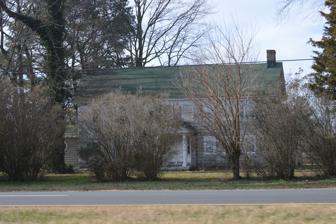
Building: Tharp House (Farmington, Delaware)
Country: United States of America
Year built: 1847
Historic house in Delaware, United States United States historic place Tharp House U.S. National Register of Historic Places Front of the house Show map of Delaware Show map of the United States Location East of Farmington on U.S. Route 13, near Farmington, Delaware Coordinates 38°52′17″N 75°34′35″W / 38.87139°N 75.57639°W / 38.87139; -75.57639 Area 1 acre (0.40 ha) Built 1847 ( 1847 ) NRHP reference No. 73000491 Added to NRHP March 20, 1973 Tharp House is a historic home located near Farmington , Kent County, Delaware ; it was the home of Delaware Governor William Tharp (1803–1865). It is a 2 + 1 ⁄ 2 -story, four-bay frame structure, with a three-bay brick rear portion. It also has a rear wing, which is thought to have been a kitchen outbuilding joined to the main body of the house. It was listed on the National Register of Historic Places in 1973. References